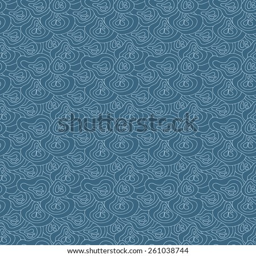
creative hand - drawn abstract seamless pattern of bright lines on a dark blue backdrop